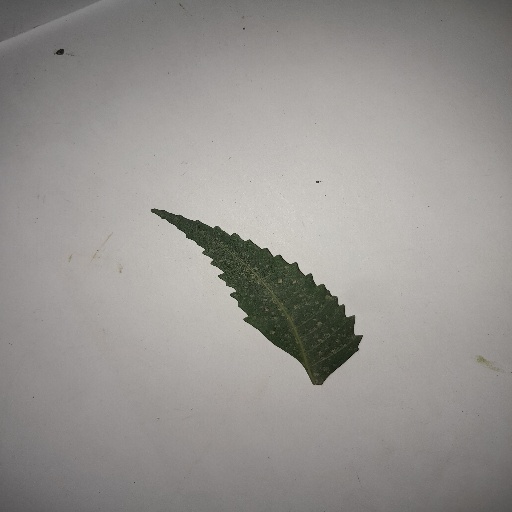
Species: Neem
Leaf condition: Powdery Mildew